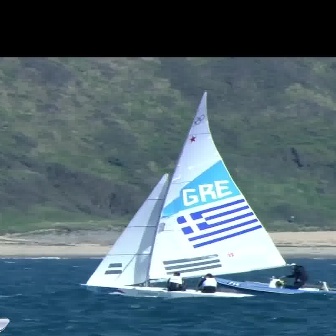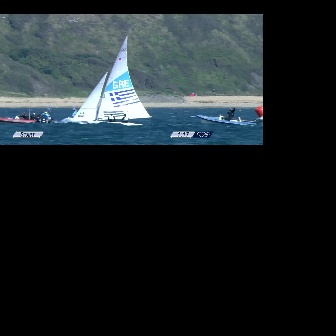
  Please identify the target specified by the bounding box [78,88,289,299] in the first image and locate it in the second image. Return the coordinates in [x_min,y_min,x_max,y_max] format.
Answer: [60,35,151,126]